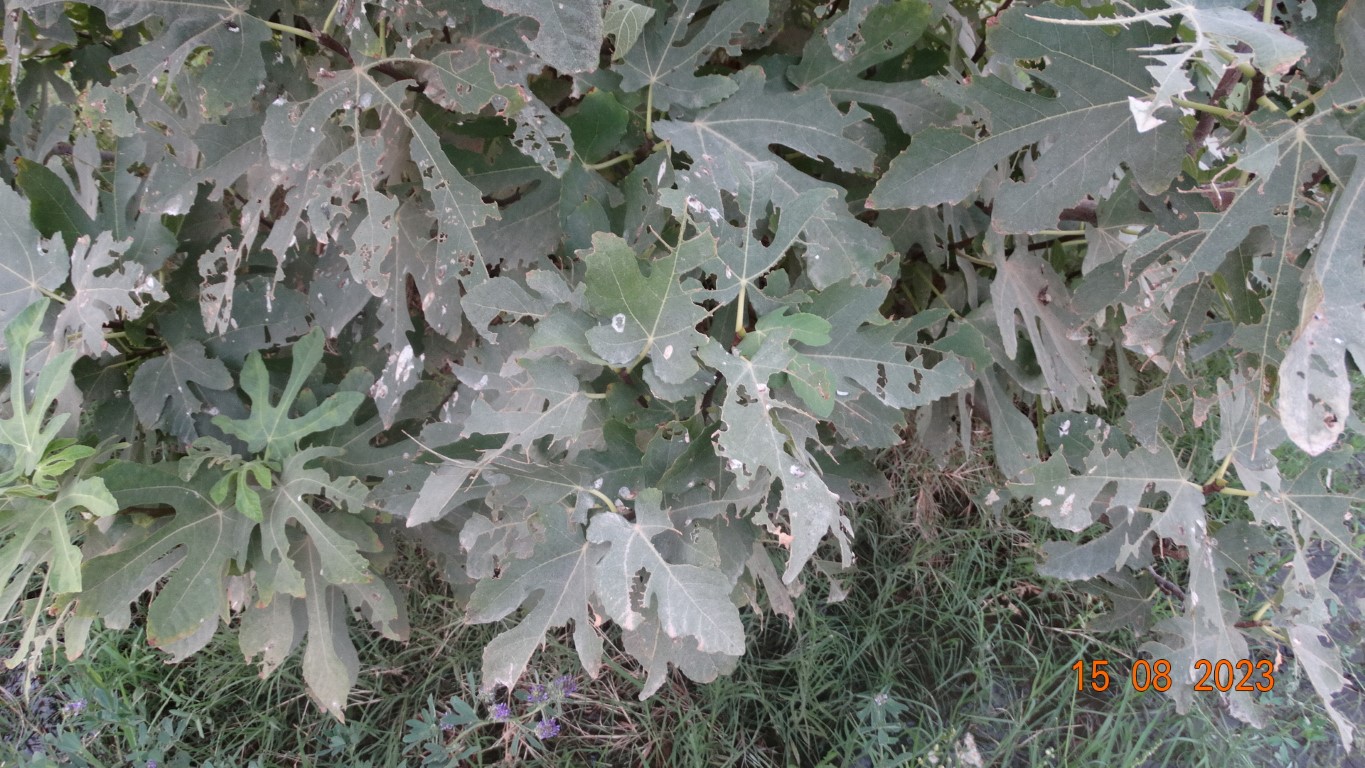
Label: infected